Castlemartin Training Area

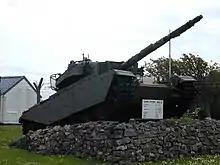
Centurion Mk12 tank at Merrion Camp, Castlemartin

Castlemartin Training Area is a British Army military training area and armoured fighting vehicle range located in the Welsh county of Pembrokeshire. It was originally established for tank training by the Royal Armoured Corps in 1938. The training area is located within the Pembrokeshire Coast National Park, on the South Pembrokeshire coast.